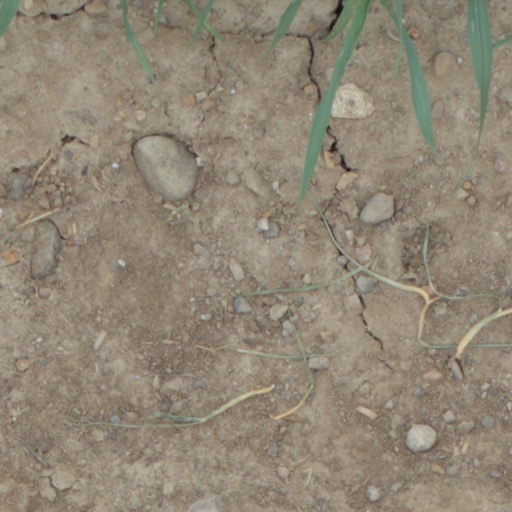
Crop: wheat